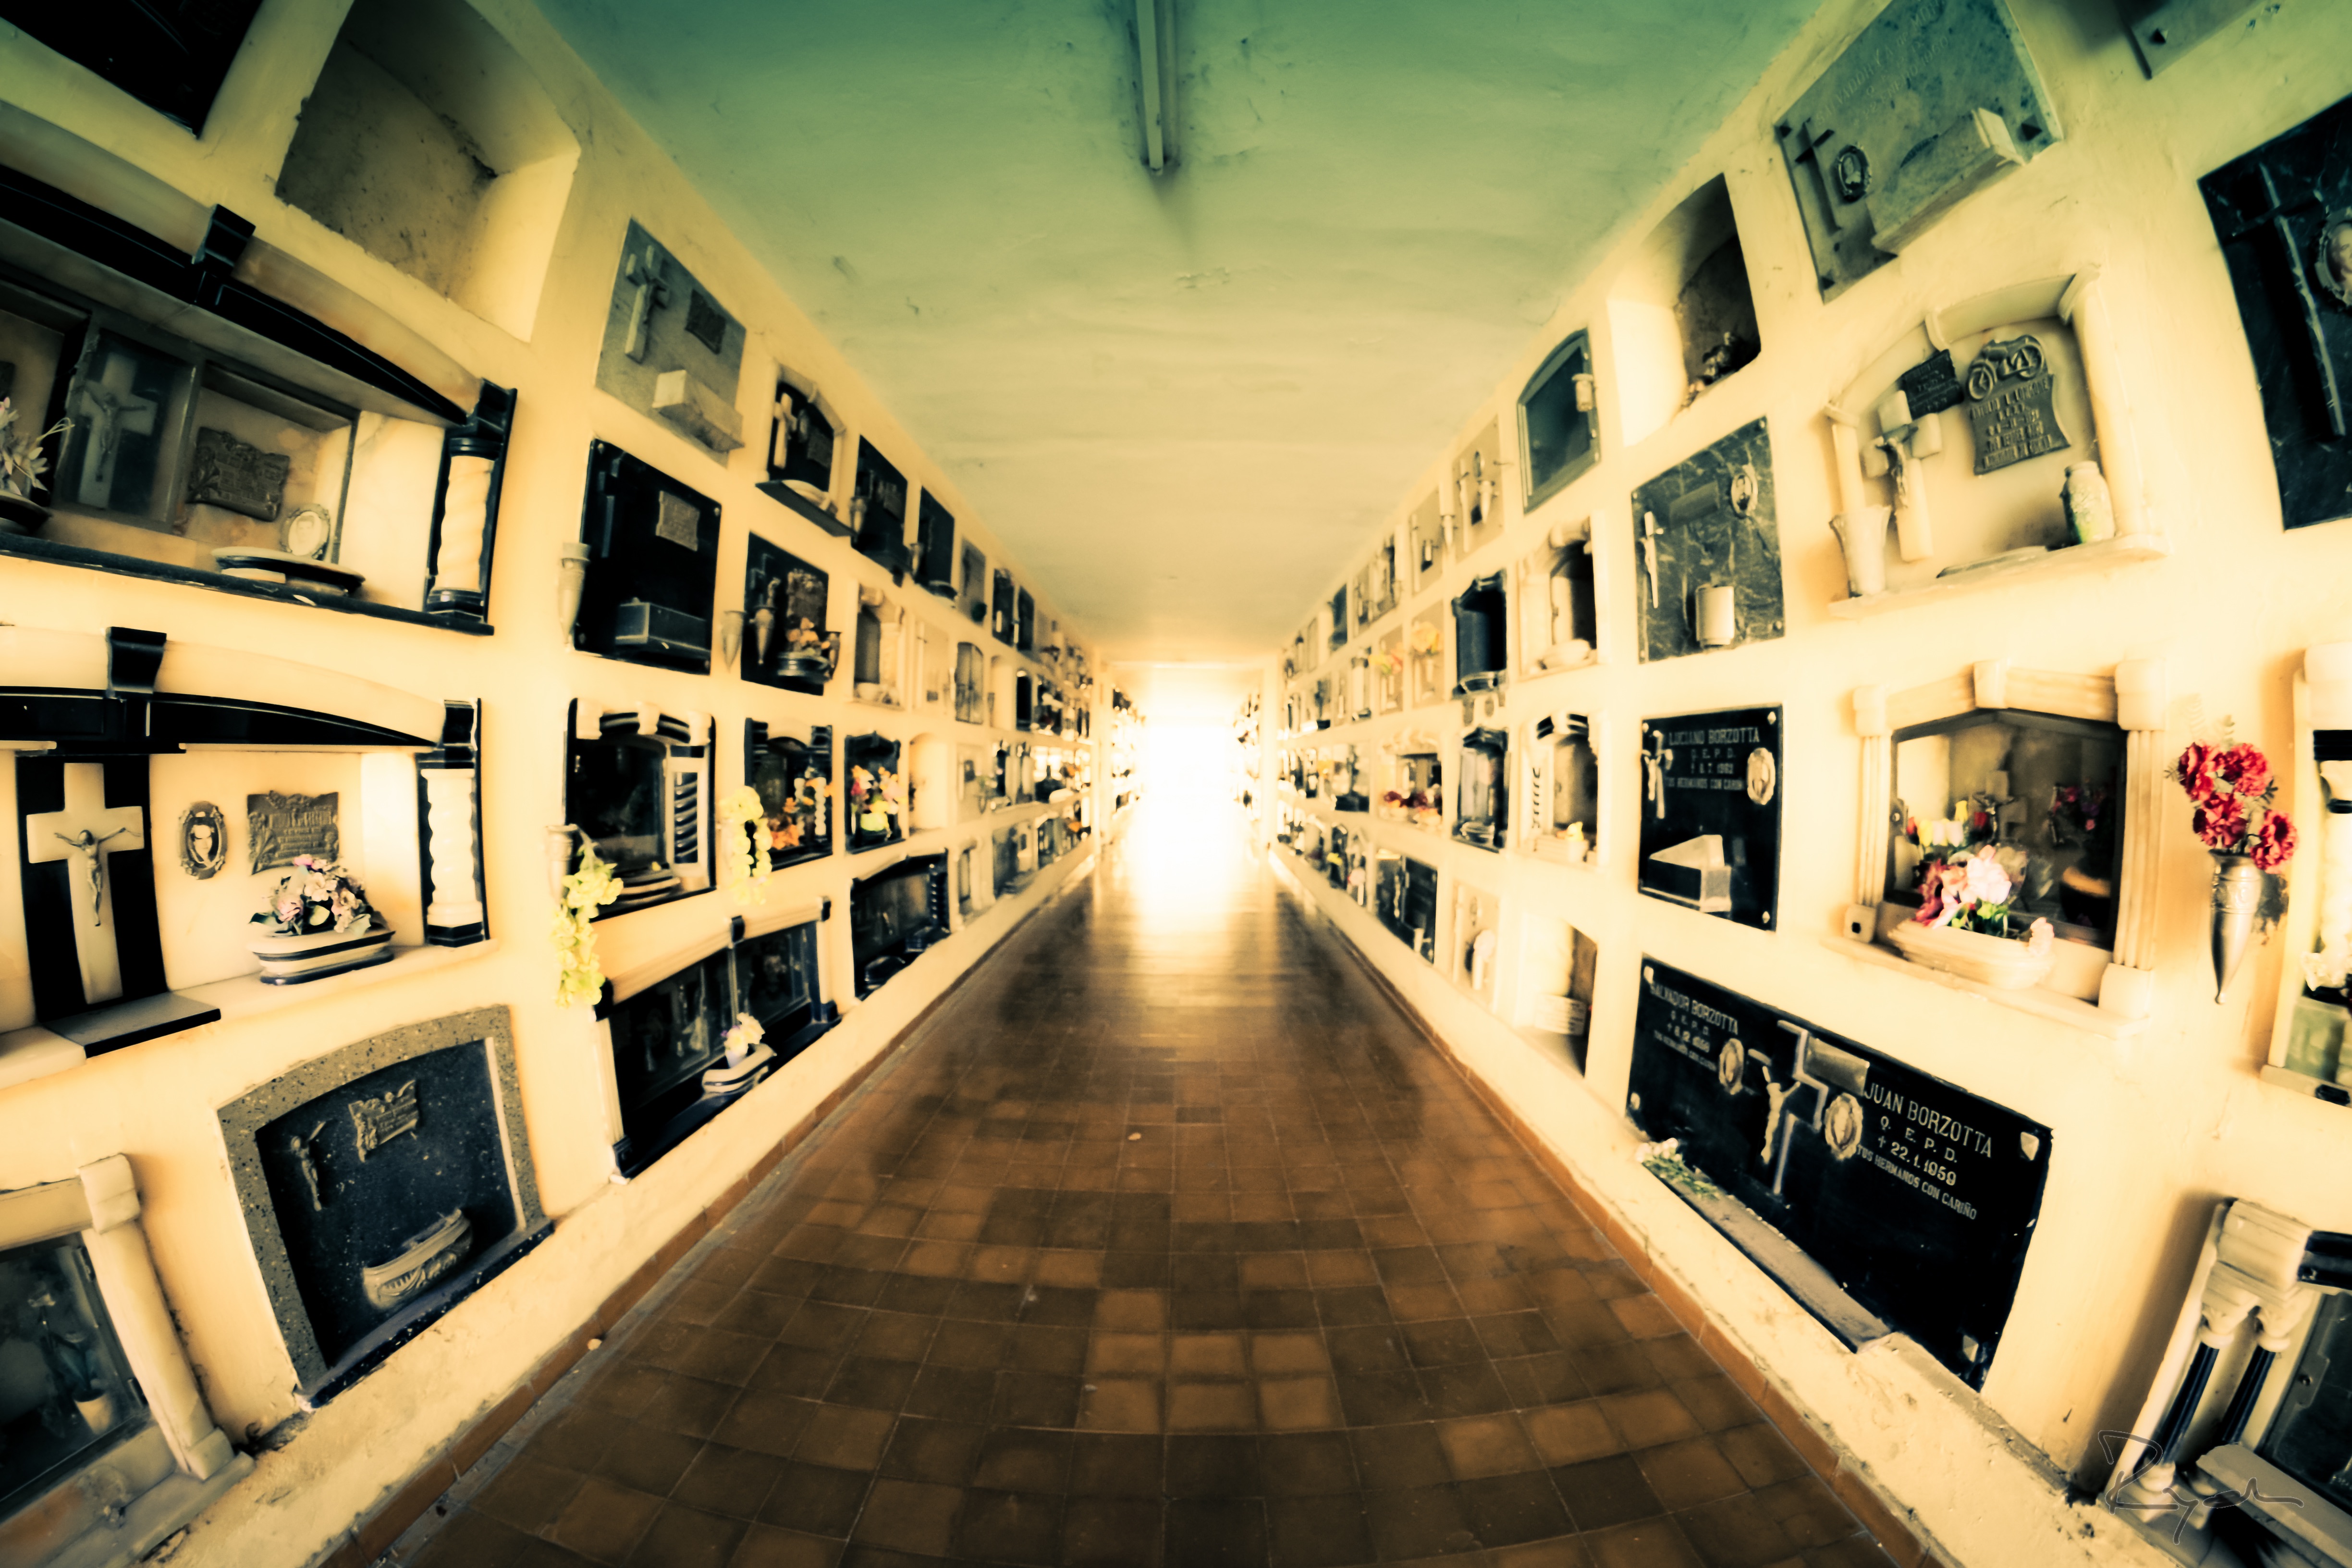
interior design, urban area